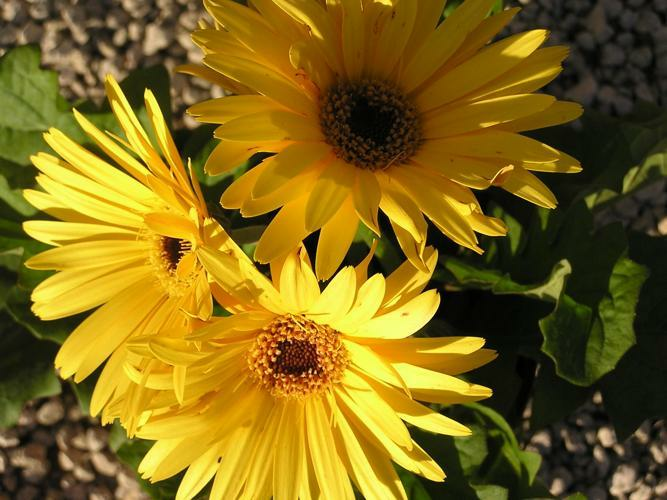
Flower: barbeton daisy